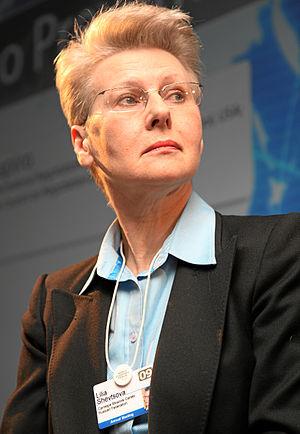
Lilia Chevtsova, née le 7 octobre 1949 à Lviv, est une soviétologue et kremlinologue russe.